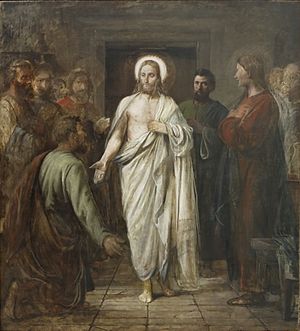
Wilhelm Marstrand / Værker
Den vantro Thomas, ca. 1870, ikke færdiggjort, oprindelig tiltænkt Sankt Pauls Kirke ved Nyboder.
Wilhelm Nicolai Marstrand var en dansk maler, bror til Osvald og Troels Marstrand. I sin samtid blev Marstrand udråbt som en af de største danske kunstnere nogensinde. Han blev uddannet på Kunstakademiet fra 1826 til 1833 under C.W. Eckersberg og regnes, ligesom en del andre Eckersberg-elever, for at tilhøre den danske guldalder. Marstrand blev medlem af Akademiet i 1843 og professor i 1848. Han var desuden direktør for Akademiet 1853-1857 og fra 1863 til sin død.